History of Christianity in Hungary

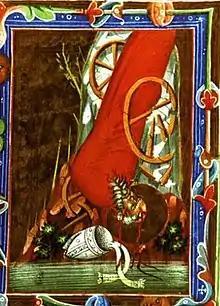
Martyrdom of Bishop Gerard of Csanád.

Coming from the region of the Ural Mountains, the Magyars settled in the Pontic steppes before the late 830s. They were among the subject peoples of the Khazar Khaganate for an uncertain period, but from the mid-9th-century they acted as an independent power. Ahmad ibn Rustah, Abu Sa'id Gardezi and other medieval Muslim geographers who preserved earlier scholars' records of the 9th-century Magyars described them as star- and fire-worshipers. Al-Bakri added that the 10th-century Magyars worshipped the "Lord of the Sky" whom modern historians associate with Tengri. Later prohibitions in Christian legislation indicate that sacrifices made at sacred groves and springs were important elements of the pagan Magyars' cult. The mutilation of corpses is well-documented in pre-Christian cemeteries, implying a fear of the return of spirits.